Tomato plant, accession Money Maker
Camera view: vertical (180 deg); turntable rotation: 300 degrees
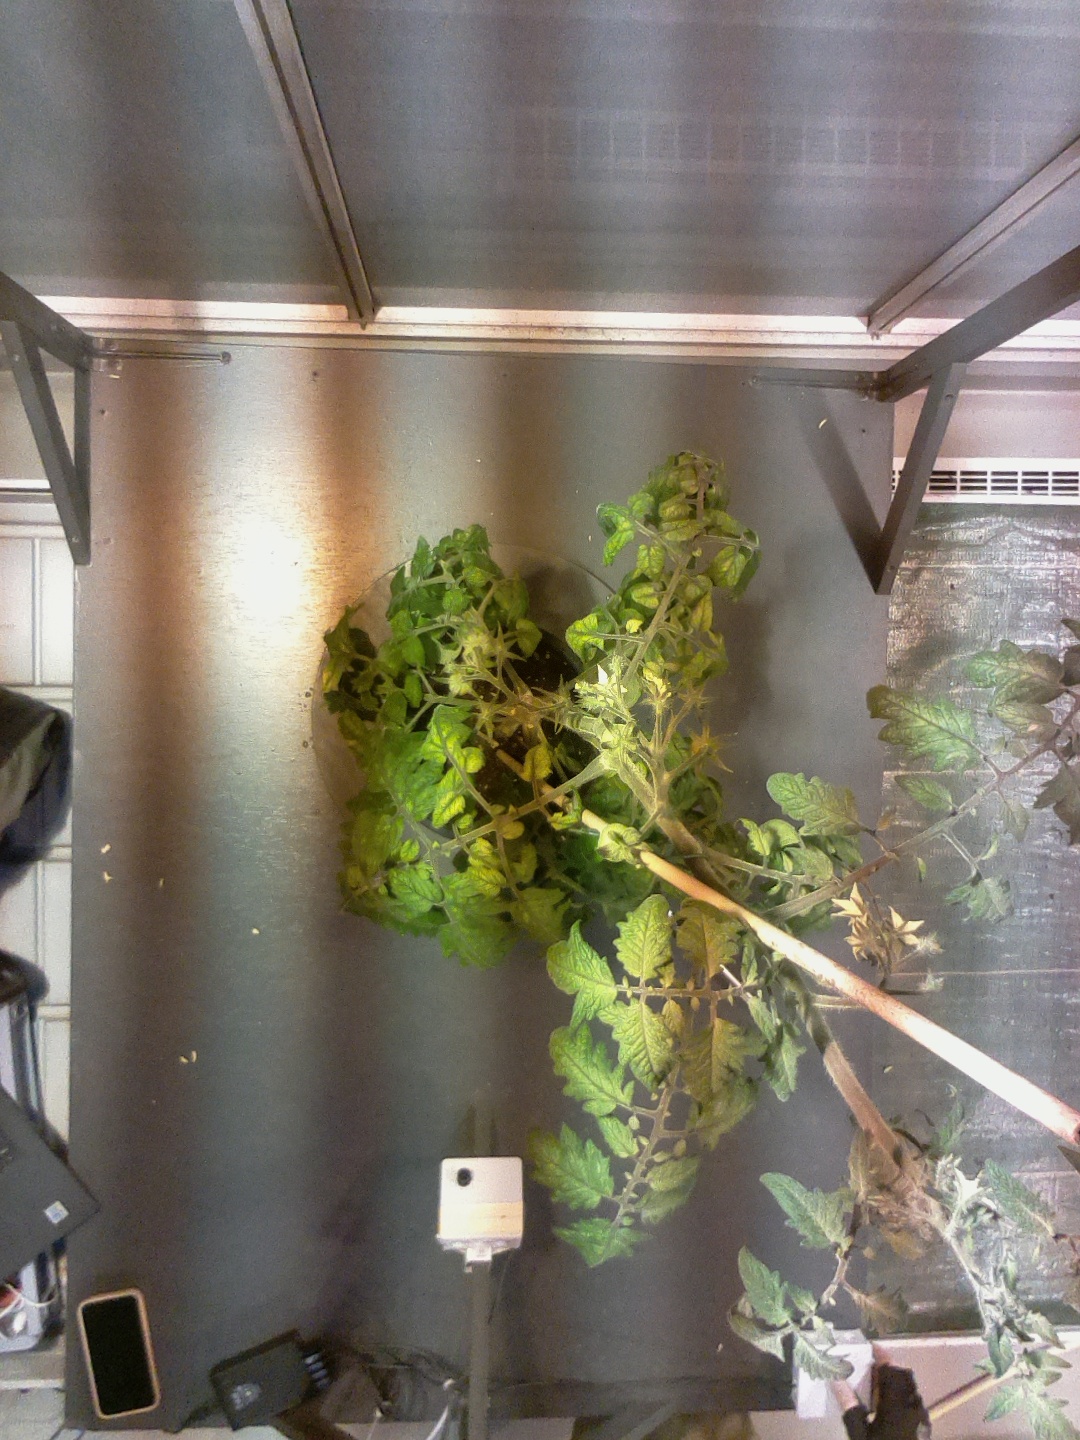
BBCH growth stage 72: 20%-30% of final fruit size